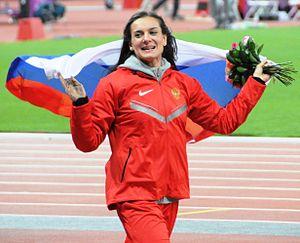
La russe Elena Isinbaeva médaille de bronze olympique du saut à la perche à Londres 2012
Yelena Gadzhievna Isinbayeva née le 3 juin 1982 à Volgograd est une athlète russe pratiquant le saut à la perche. Double championne olympique, aux Jeux d'Athènes 2004 et de Pékin 2008, elle est également triple championne du monde et championne d'Europe. Elle est l'actuelle détentrice du record du monde du saut à la perche féminin, avec 5,06 mètres franchis en plein air à Zurich en 2009. Elle met un terme à sa carrière sportive en août 2016, tout en devenant dans le même temps membre du Comité international olympique en étant élue à sa commission des athlètes.